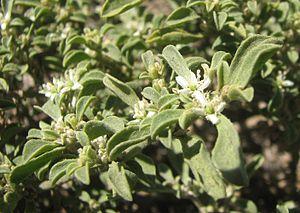
Galenia L. est un genre de plante de la famille des Aizoaceae.